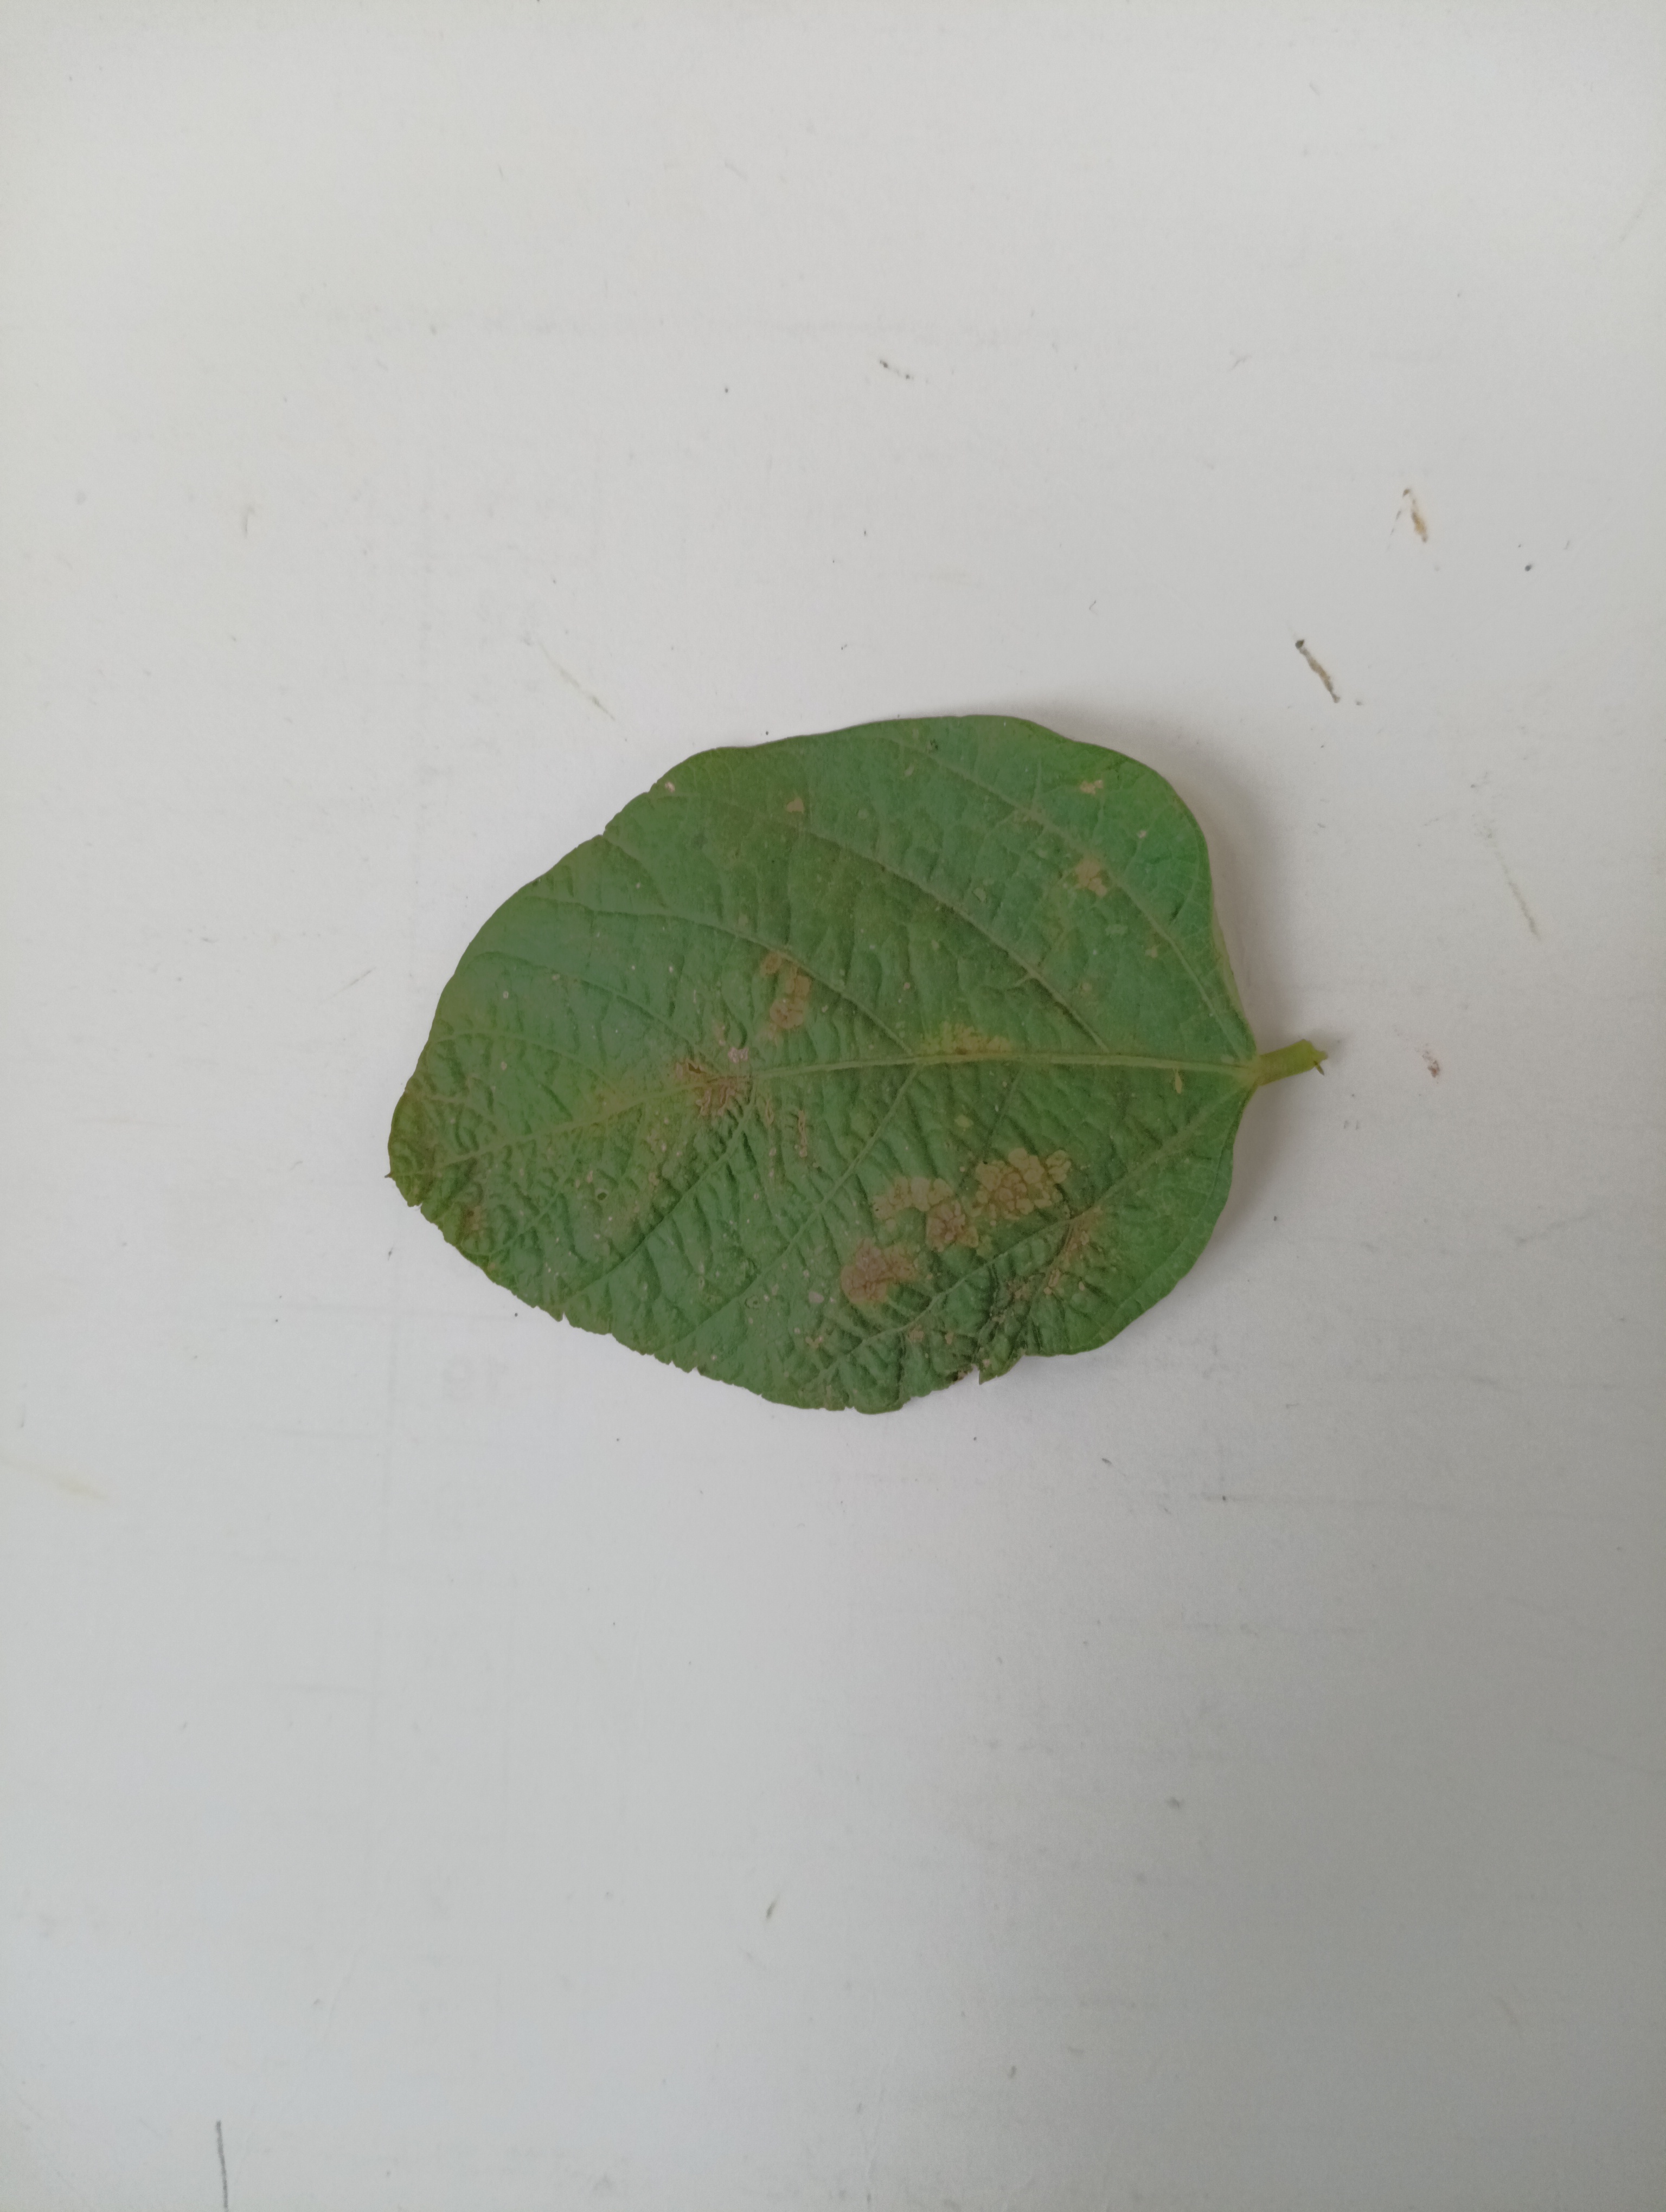
Label: Bacterial leaf Blight